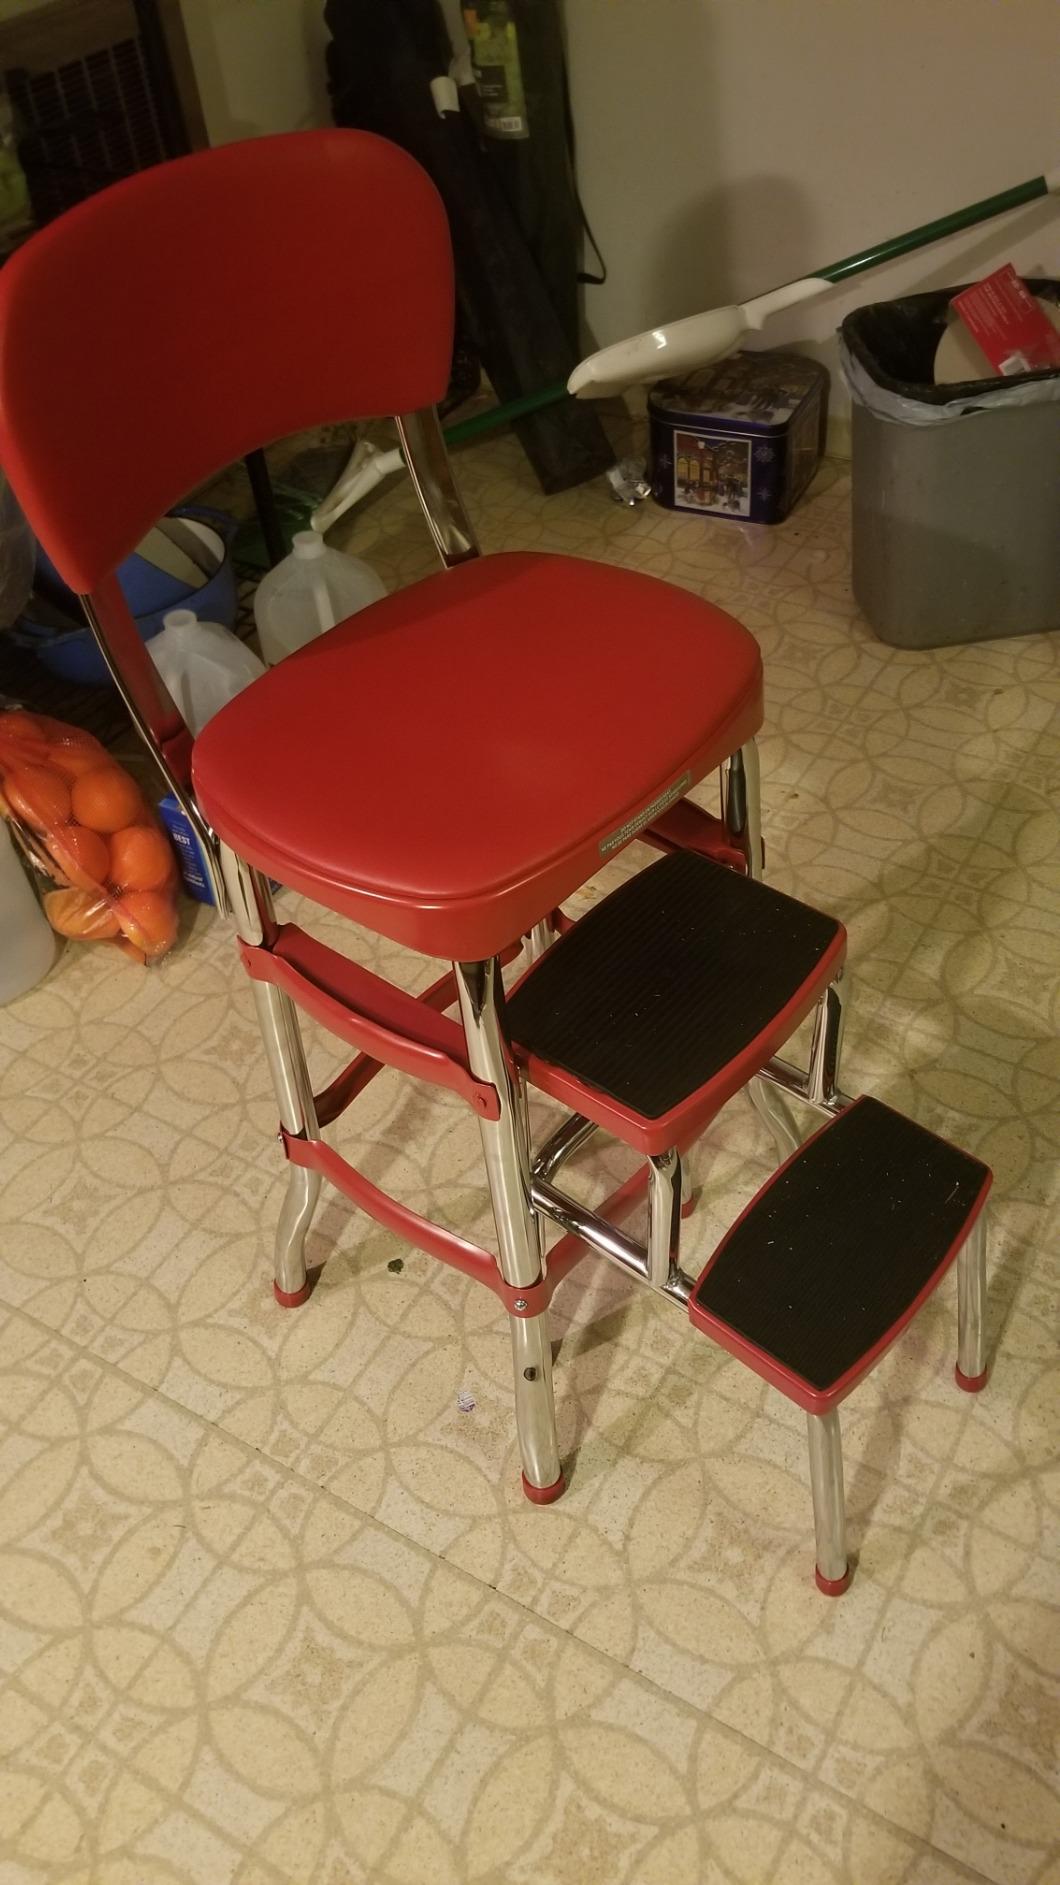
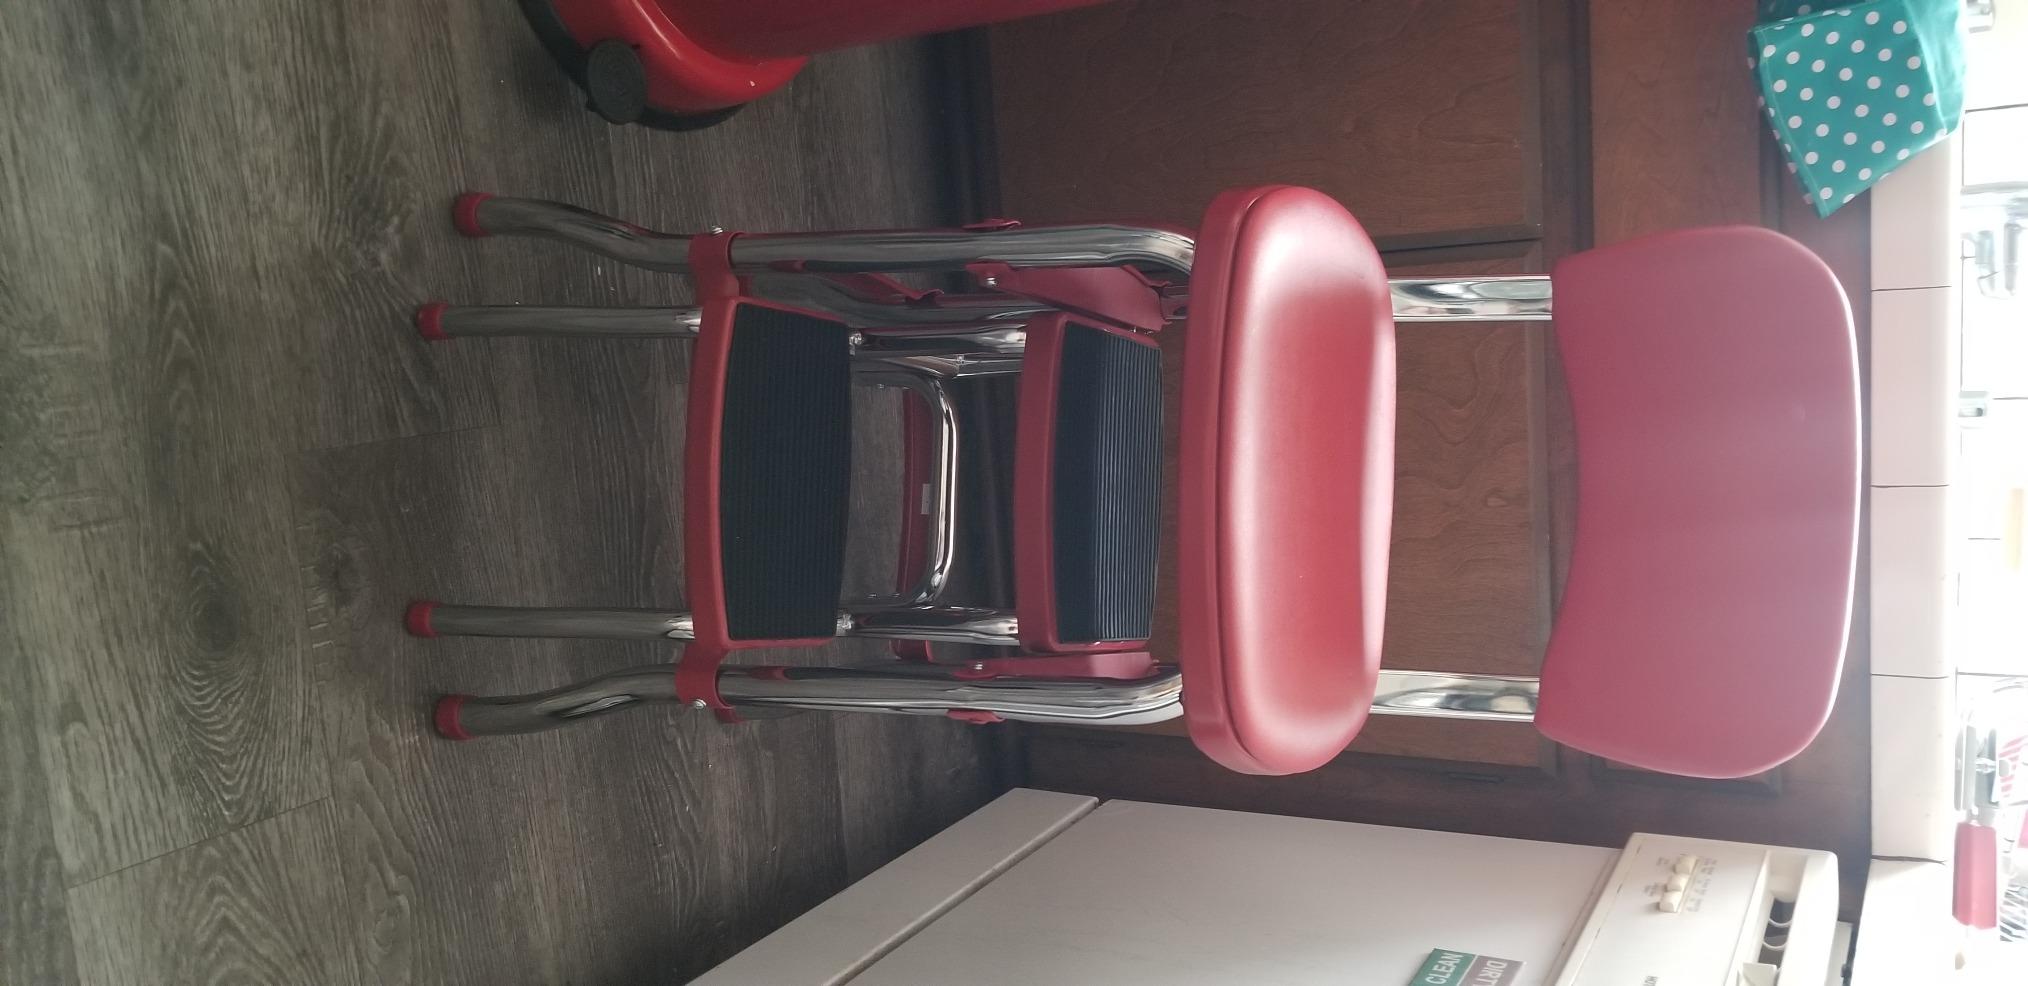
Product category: items_chair
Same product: yes